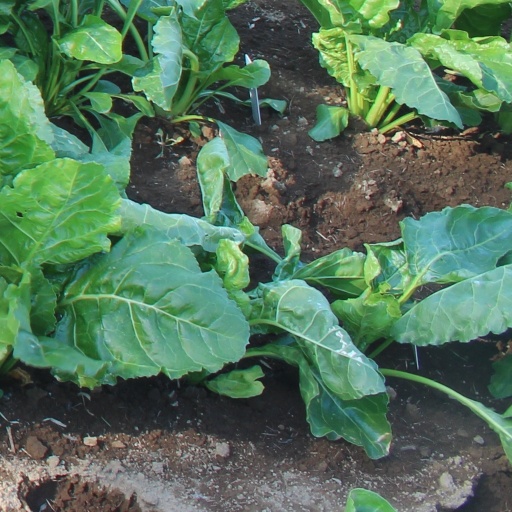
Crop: sugar beet